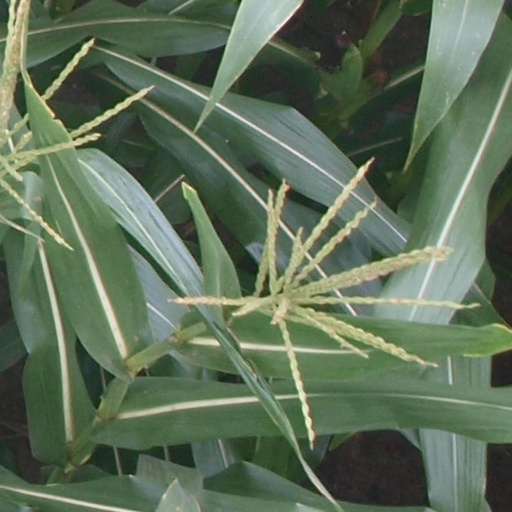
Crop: maize; corn